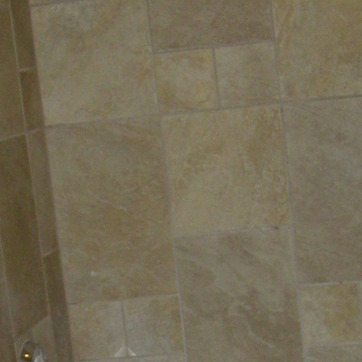
Material: tile